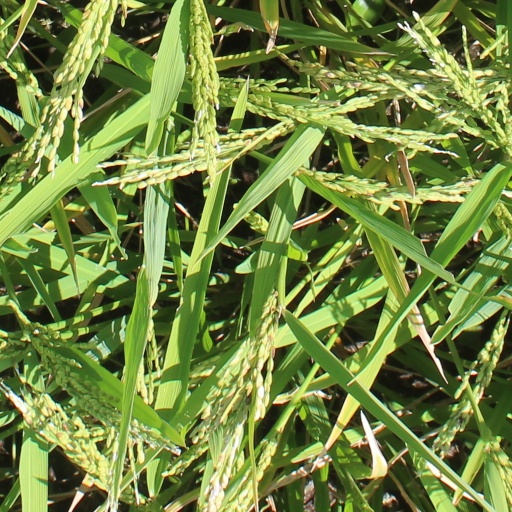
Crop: rice